Izrael Poznański

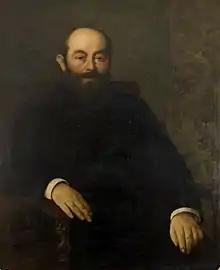
Stanisław Heyman, "Portrait of Izrael Kalman Poznański" (1891)

Izrael Kalman Poznański (25 August 1833–28 April 1900) was a Polish-Jewish businessman, textile magnate and philanthropist in Łódź, Congress Poland (part of the Russian Empire), and the husband of Eleonora Hertz Poznańska. The mausoleum of Izrael and his wife, Eleonora Hertz, on the New Jewish Cemetery has been described as "probably the largest Jewish grave monument in the world". The mausoleum and mosaic covering the inside of the dome were restored in 1993.